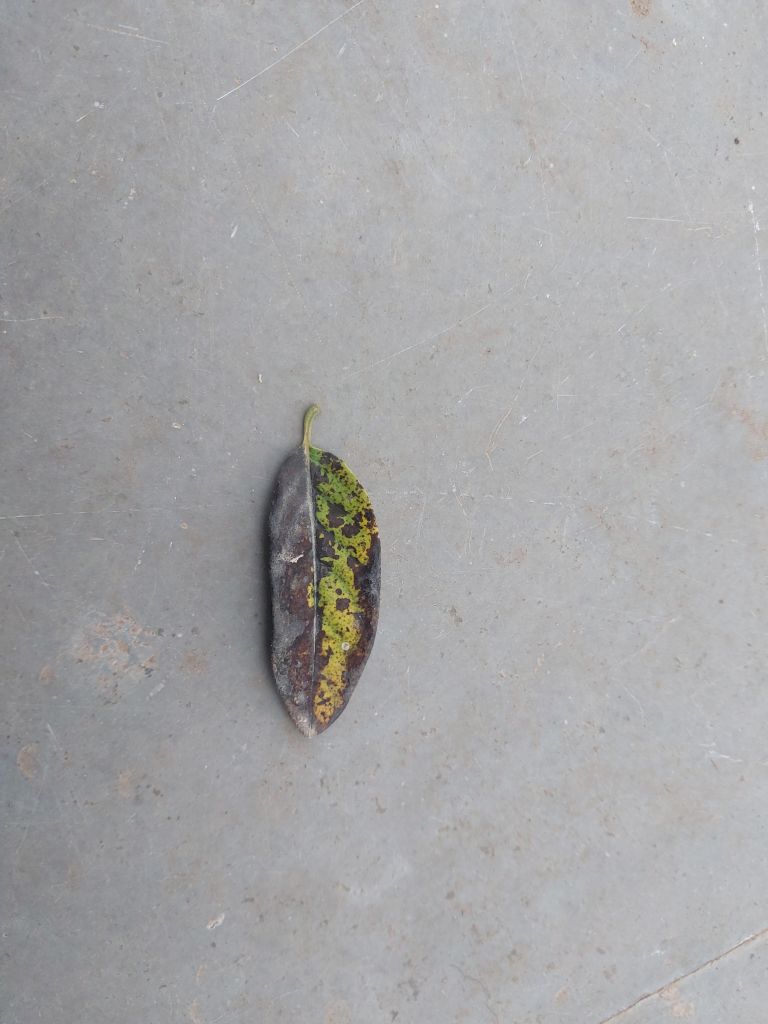
Disease label: Leaf spot on Leaves